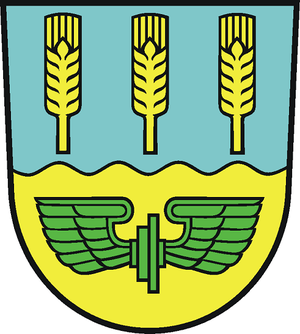
Bad Kleinen est une commune allemande située dans l'arrondissement du Mecklembourg-du-Nord-Ouest du Land de Mecklembourg-Poméranie-Occidentale.